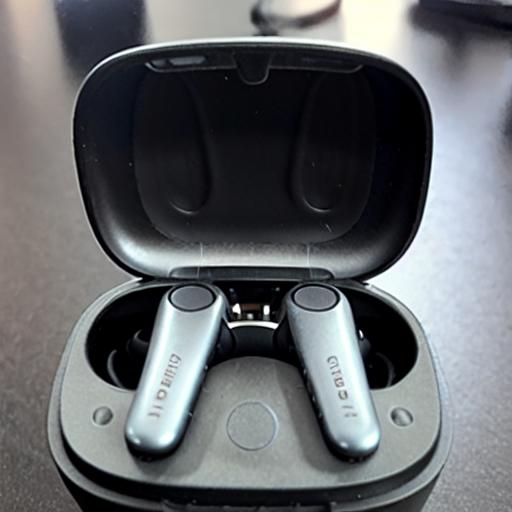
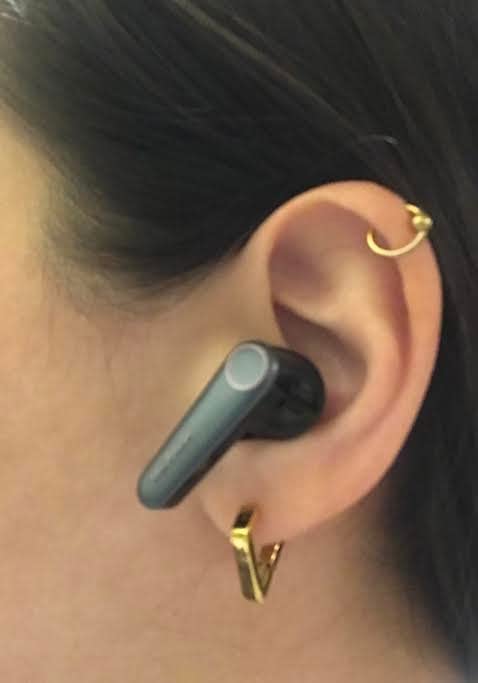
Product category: earbuds
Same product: no